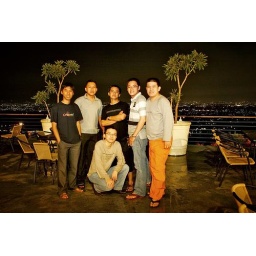
clear sky after the rain, after enjoy steak dinner sponsored by aphunk, the bday boy. @ Sierra